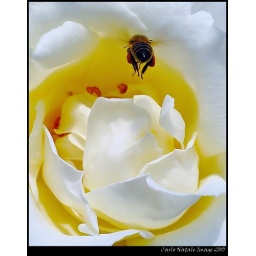
Bee in flight on white rose